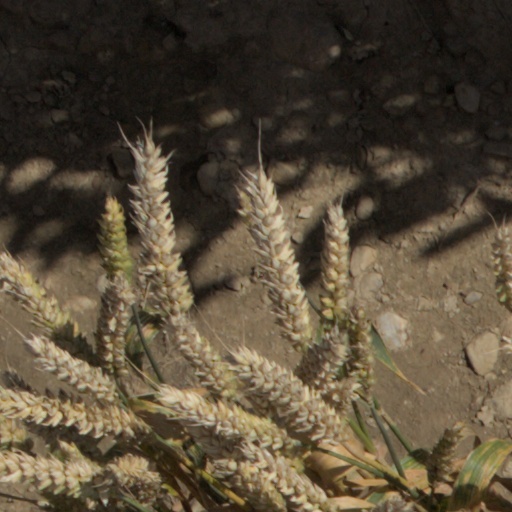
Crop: wheat